The O2

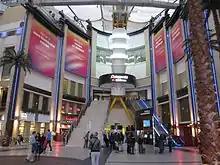
Entrance to Cineworld at the O2

The buildings on the Entertainment Avenue include a music club known as Indigo at The O2, an exhibition space, a cinema managed by Cineworld and 26 bars and restaurants. The cinema includes 11 screens over 2 levels including one 770 capacity auditorium (Sky Super Screen) which is the third largest screen, by screen-size, in London, and the sixth largest screen in the UK. It uses the vista ticketing system, where tickets can be purchased from any stall selling refreshments. Cineworld began operating the cinema, taking over from Vue in 2010.